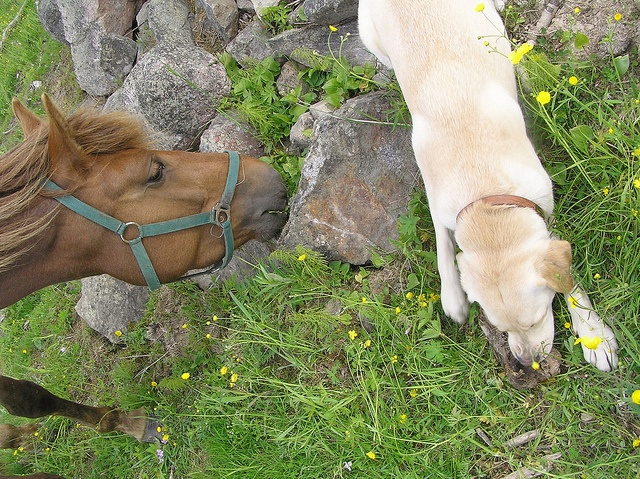
a horse and a dog are in a field
A horse grazing next to a  pile of rocks with dog sitting on the rocks.
A horse eating grass next to a dog by some rocks.
A horse and a dog on a grass field.
A dog and a horse feeding off the ground.